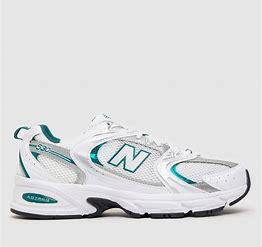
Brand: New
Model: Balance New Balance 530 Marathon